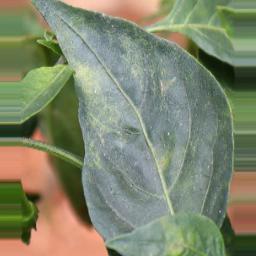
Label: healthy